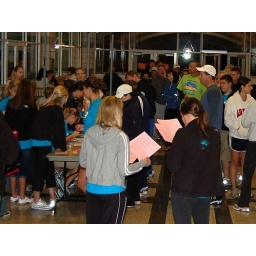
That's me in the white ball cap, dead center.